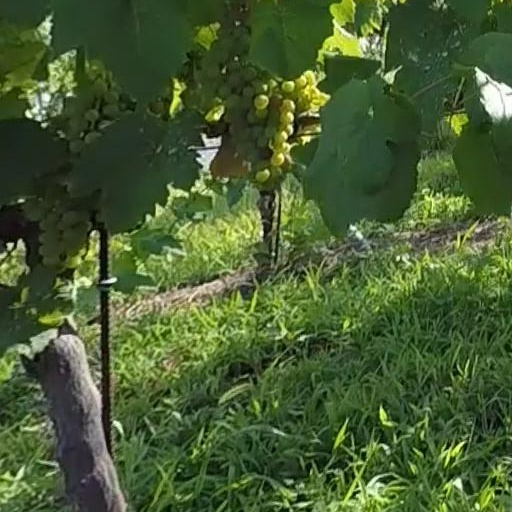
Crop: grape